Eddie Mathews

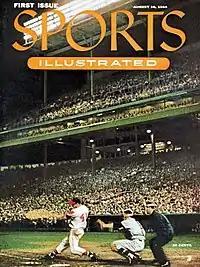
Mathews, along with catcher Wes Westrum and umpire Augie Donatelli, appears on the first issue of "Sports Illustrated", August 1954

As one of 1954's superstars in American sports, Mathews was chosen for the cover of the first-ever issue of "Sports Illustrated" magazine. Around this time, Ty Cobb said of Mathews: "I've only known three or four perfect swings in my time. This lad has one of them." Mathews was a powerful pull hitter, and for many years of his career teams would implement the "Mathews shift" when he came to bat. The second baseman would shift well to his left, toward first base, and the shortstop would come to the second base side of the bag, leaving a gaping hole between second and third base. Mathews delighted in occasionally punching the ball through that hole.